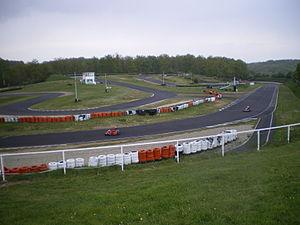
Circuit de karting de Pers, Cantal, France
Pers est une ancienne commune française située dans le département du Cantal et l'ancienne région Auvergne. Le 1er janvier 2016, elle a fusionné avec Le Rouget pour constituer la commune nouvelle du Rouget-Pers.